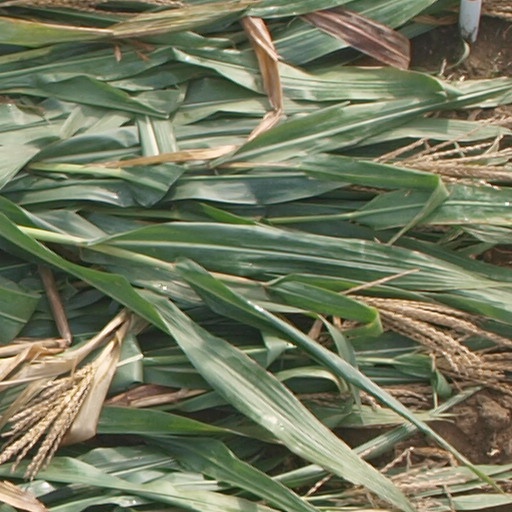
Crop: maize; corn